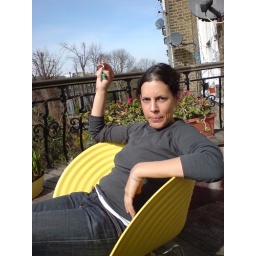
5 blue sky days in London